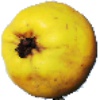
Label: Quince 1